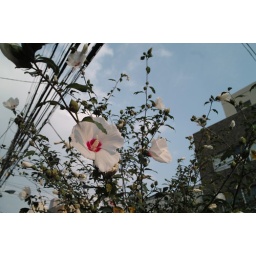
a flower in my street